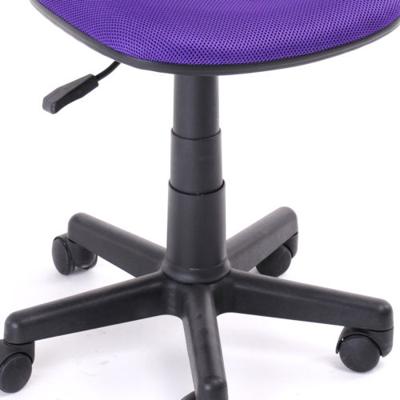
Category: chair